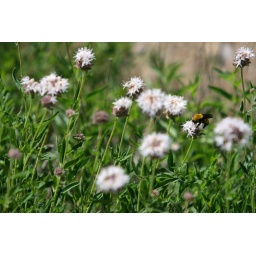
Taken in Lake Tahoe, NV, nearf my campsite. These flowers are in the second largest flower family in the world (orchids are the largest).